Gifford Grange Jr.

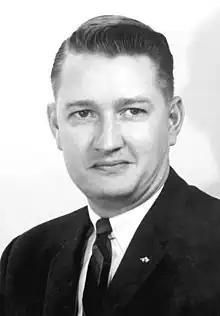
Grange in 1966

Gifford Grange Jr. (August 26, 1933 – July 1, 2011) was an American politician. He served as a Democratic member for the 25th district of the Florida House of Representatives.